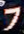
Number: 7